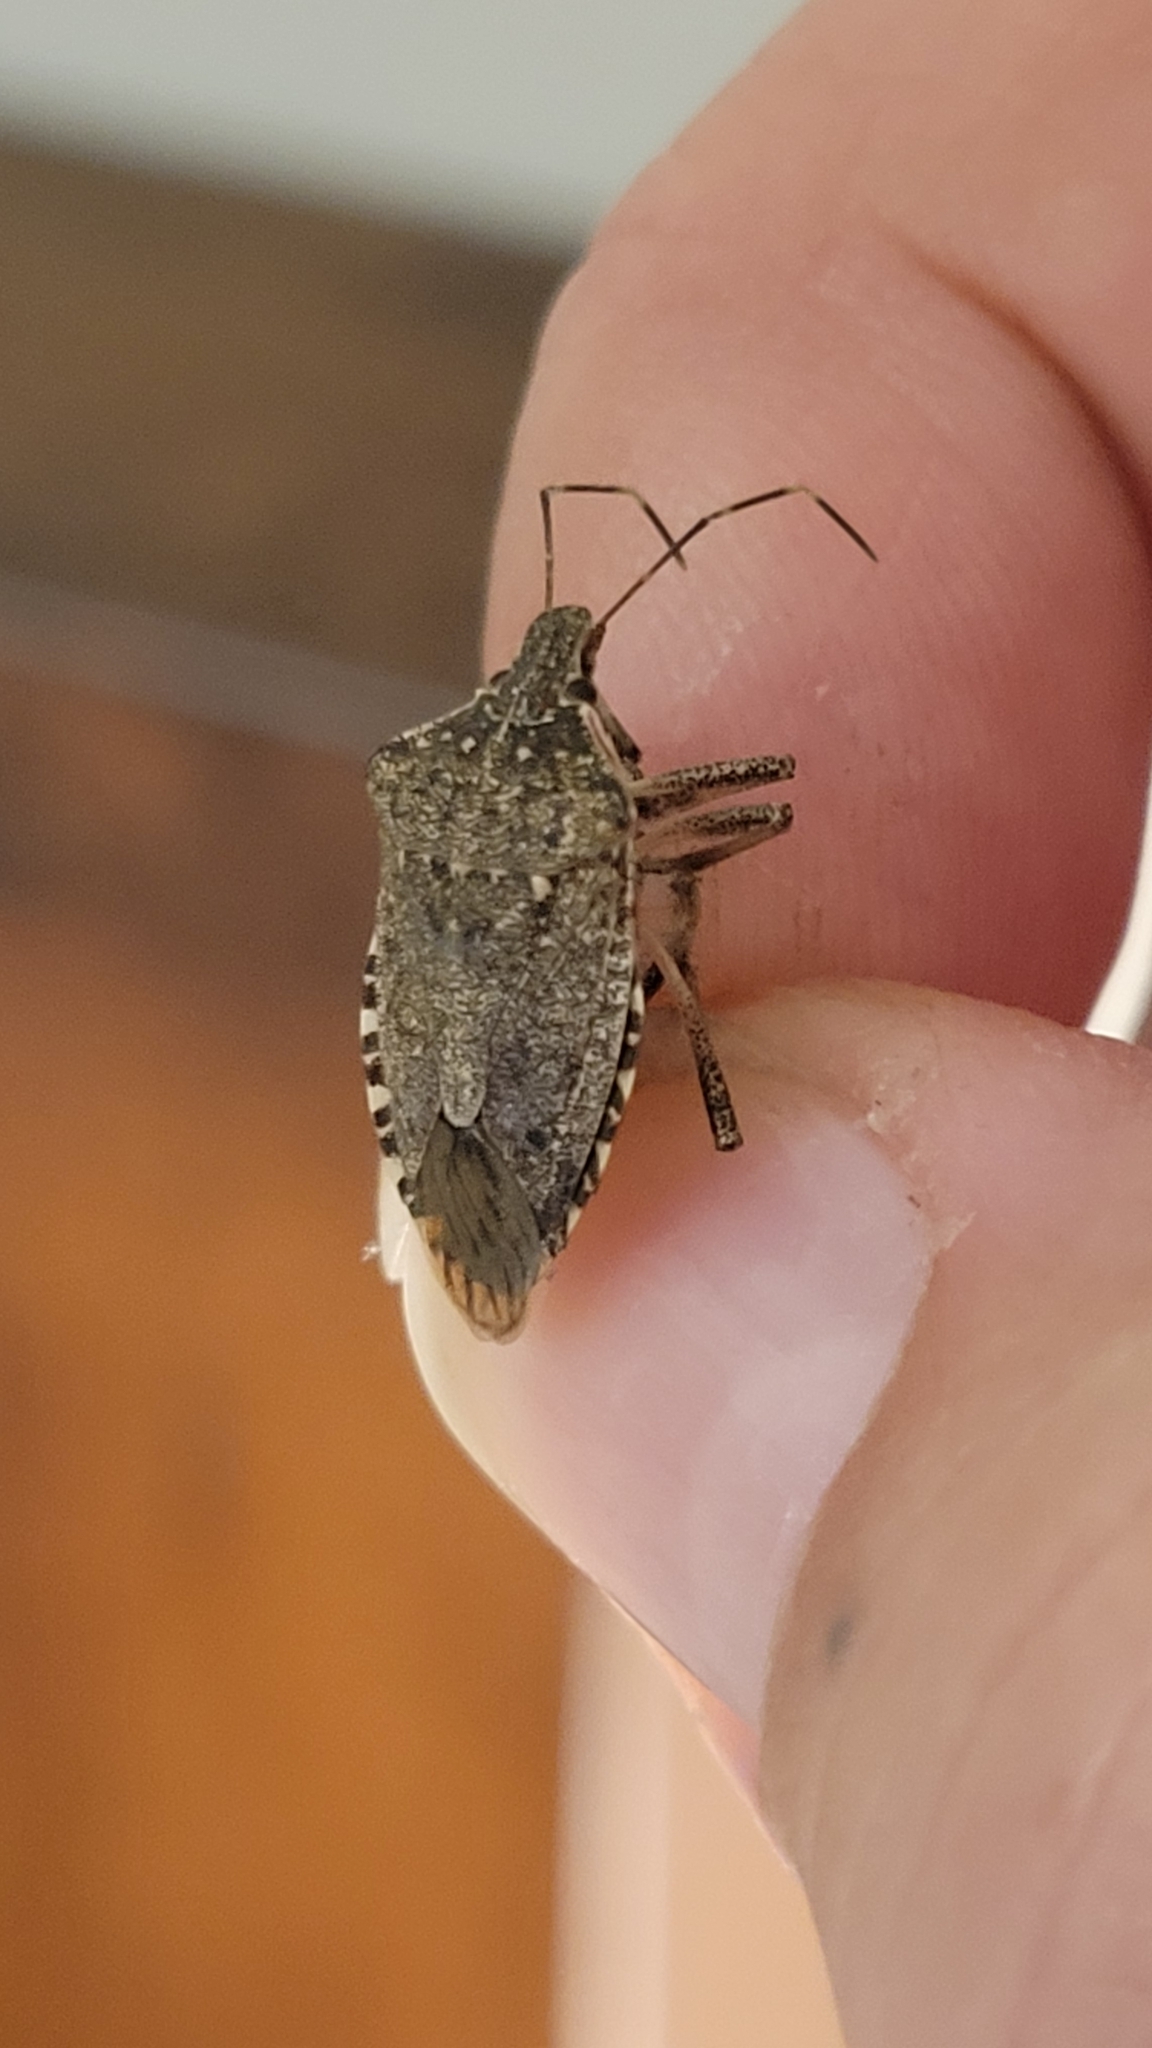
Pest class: stink_bug